Intersex people in history

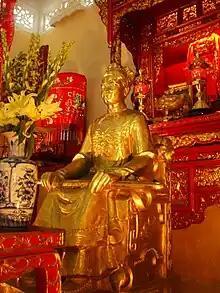
A golden-coloured statue of a man in a gown on a seat with a sword on his knees. In front there is a polished wooden table with goldleaf and a blue and white porcelain vase with yellow flowers. Behind him is a wooden altar with lights and incense holders. The altar has the same design as the table. The wall is cream-coloured.

In "Abnormal" ("Les anormaux"), Michel Foucault suggested it is likely that, "from the Middle Ages to the sixteenth century ... hermaphrodites were considered to be monsters and were executed, burnt at the stake and their ashes thrown to the winds."